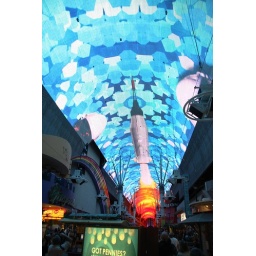
A Rocketship flying down the Fremont Street screen in Vegas.